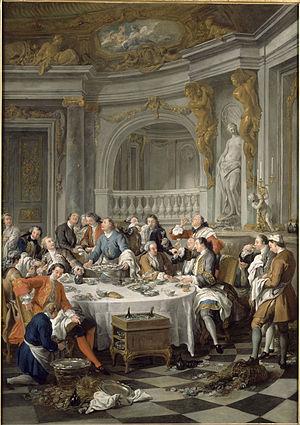
La collection de peinture du musée Condé à Chantilly, comprend 800 peintures datant du XVᵉ siècle au XIXᵉ siècle. Les tableaux sont répartis dans presque toutes les salles selon le goût et les volontés du duc d'Aumale. Ils sont présentés les uns contre les autres et superposés, comme le voulait la mode dans les musées au XIXᵉ siècle. Cette liste présente les principaux tableaux par écoles et par peintres, ordonnés par ordre chronologique.
Les fruits de mer sont un nom donné aux animaux invertébrés marins comestibles. Dans l'acception la plus usuelle, il s'agit d'une grande variété d'organismes marins, à l'exception des poissons et des mammifères.